Ichijō Sanetsune

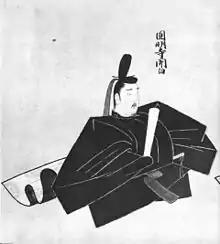
Ichijō Sanetsune

, son of regent Michiie, was a "kugyō" or Japanese court noble of the Kamakura period (1185–1333). He was the founding father of the Ichijō family, one of the five regent houses which monopolized regent positions in Japan's imperial court. He held regent positions kampaku in 1246 and from 1265 to 1267, and sessho from 1246 to 1247. Ietsune and Saneie were his sons.